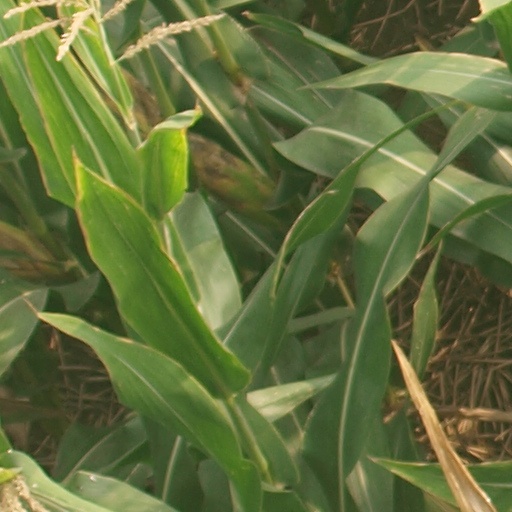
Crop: maize; corn